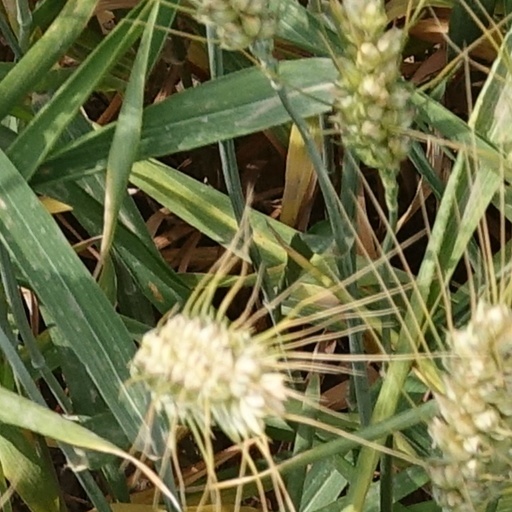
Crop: wheat